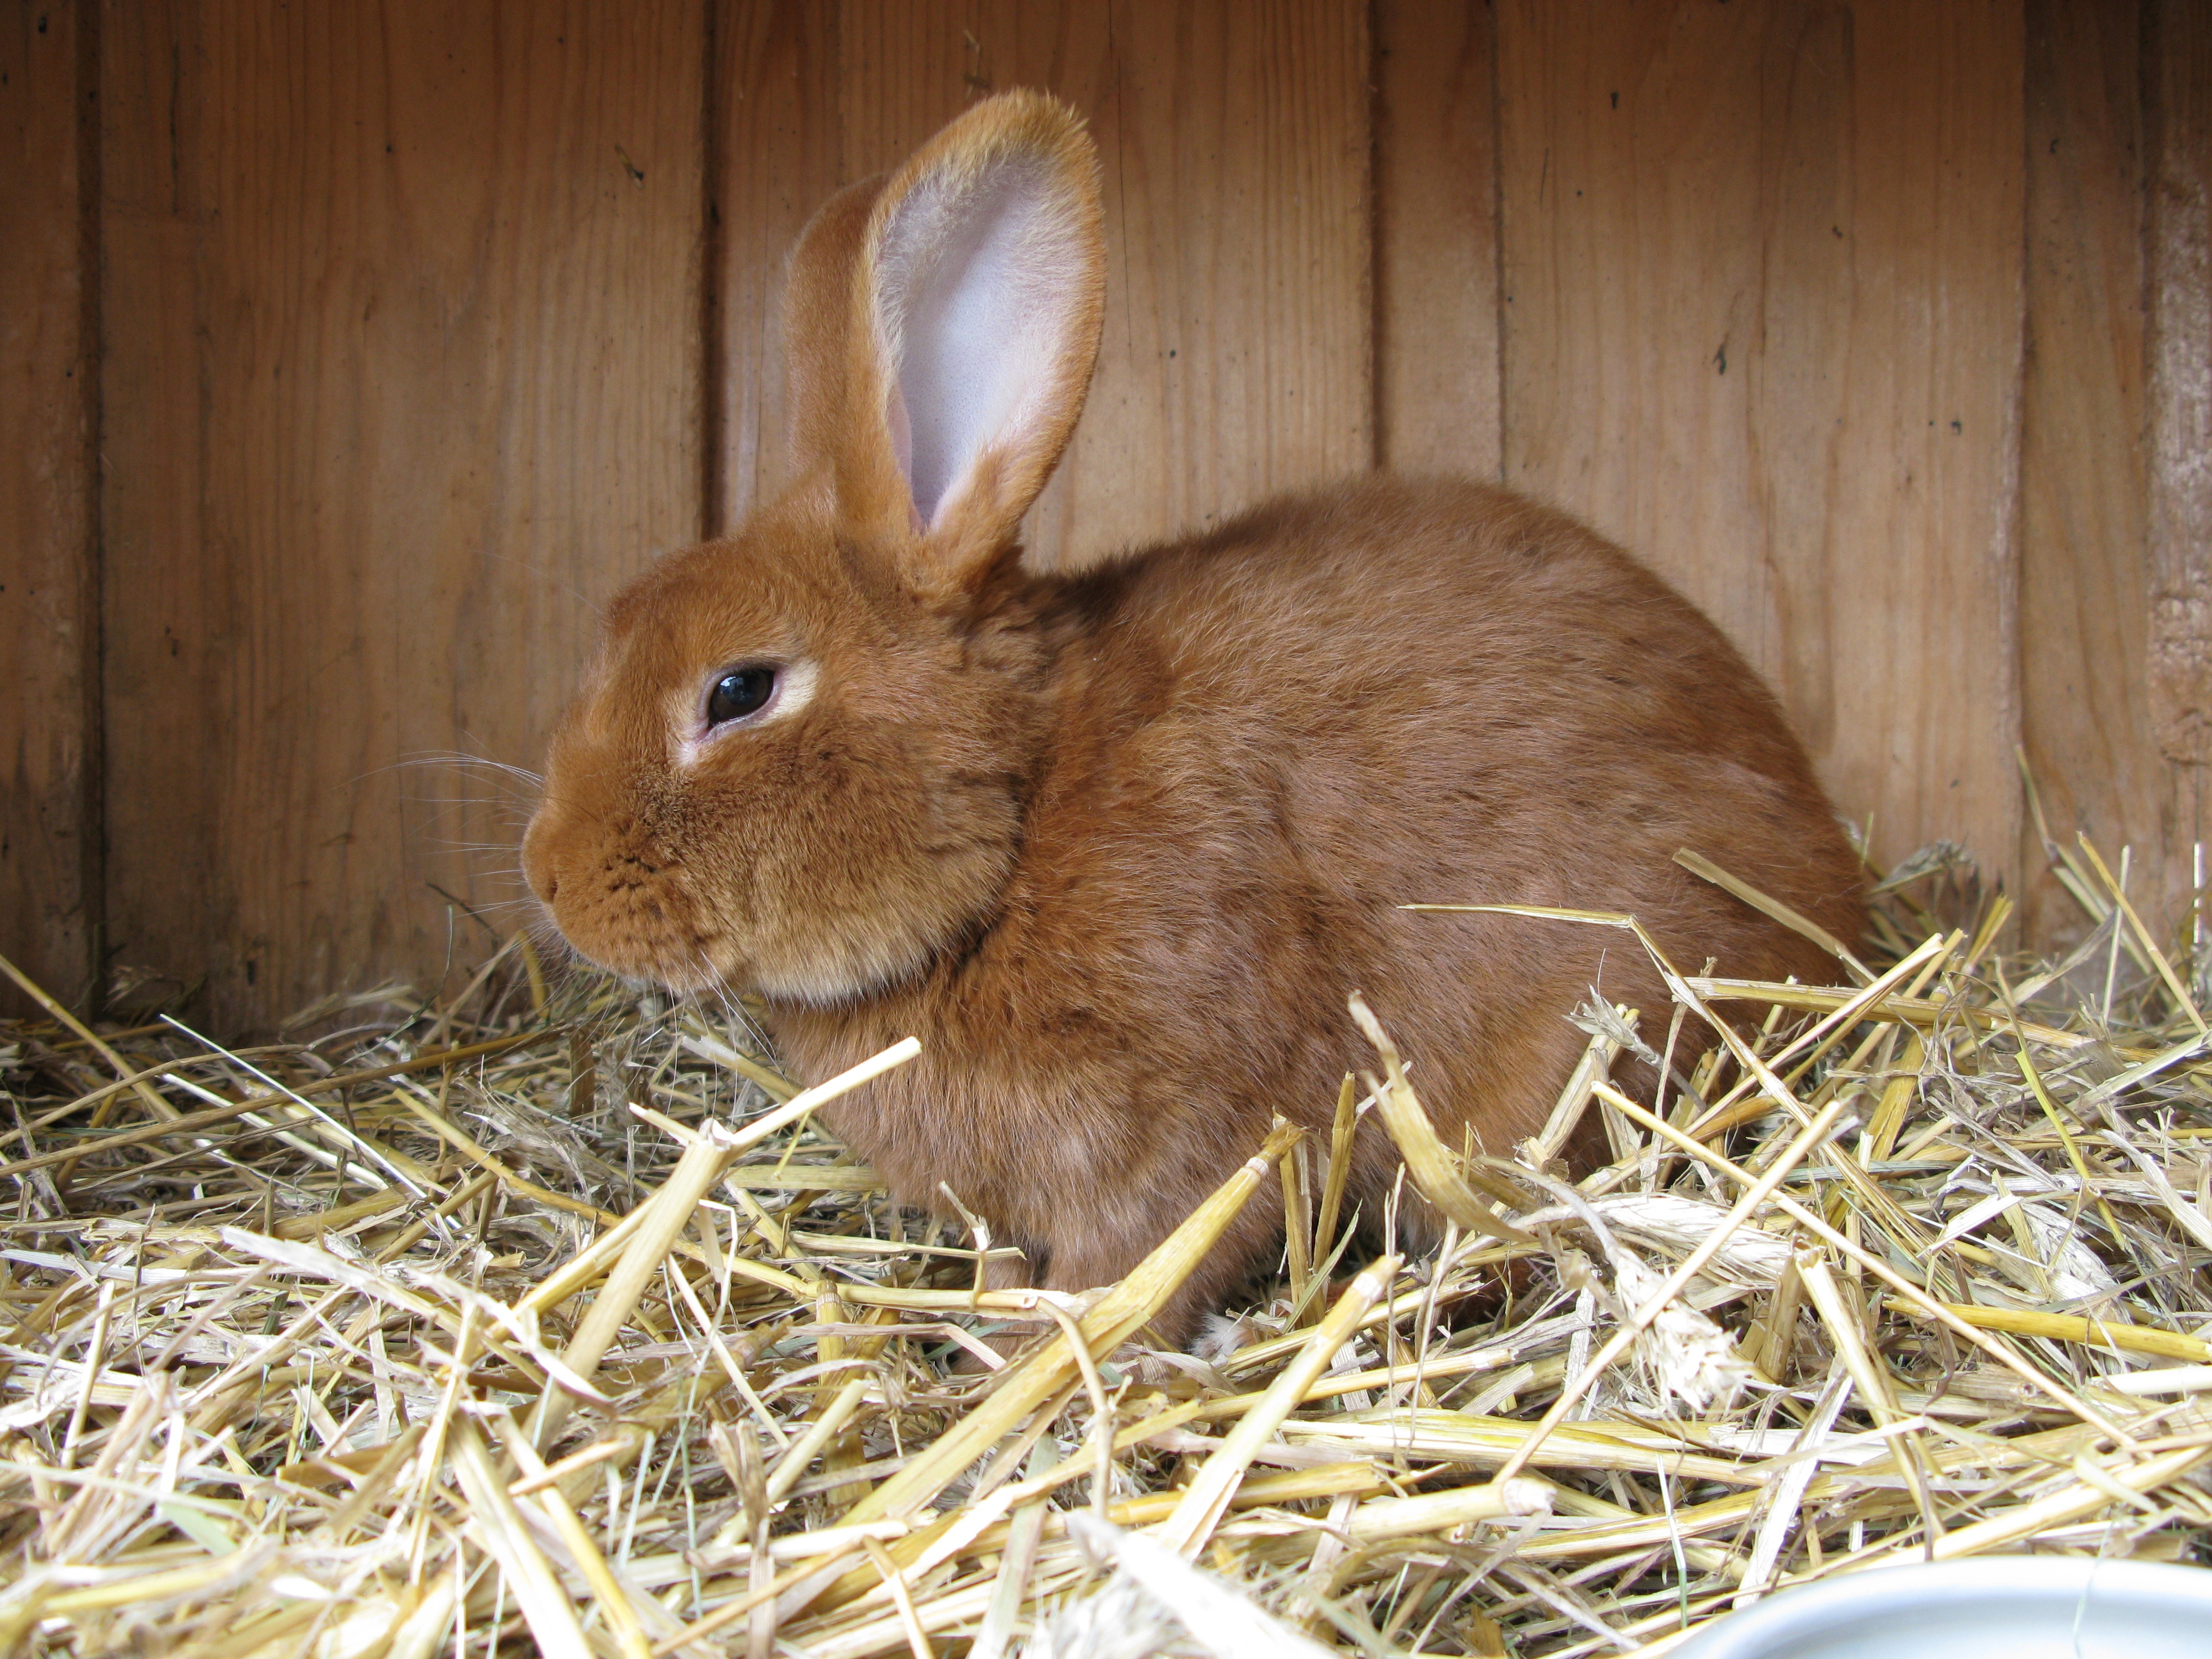
animal, fur, mammal, fauna, rabbit, hare, whiskers, stall, vertebrate, easter bunny, domestic rabbit, rabbit hutch, rabits and hares, wood rabbit